Nestor Paiva

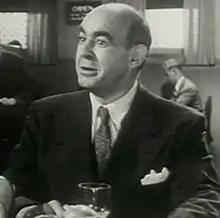
Paiva in "Mr. Reckless" (1947)

Nestor Caetano Paiva (June 30, 1905 – September 9, 1966) was an American stage, radio, film and television actor of Portuguese descent. He performed in over 400 motion pictures either as an extra, a bit player, or as a significant supporting character. He also appears in such roles in a variety of television series produced during the 1950s and early 1960s. Among his notable screen appearances is his recurring role as the innkeeper Teo Gonzales in Walt Disney's late 1950s televised Spanish Western series "Zorro", as well as in its adapted theatrical release "The Sign of Zorro" (1958). Paiva also appears as the boat captain Lucas in the "Creature from the Black Lagoon" (1954) and in that horror film's sequel "Revenge of the Creature" (1955).